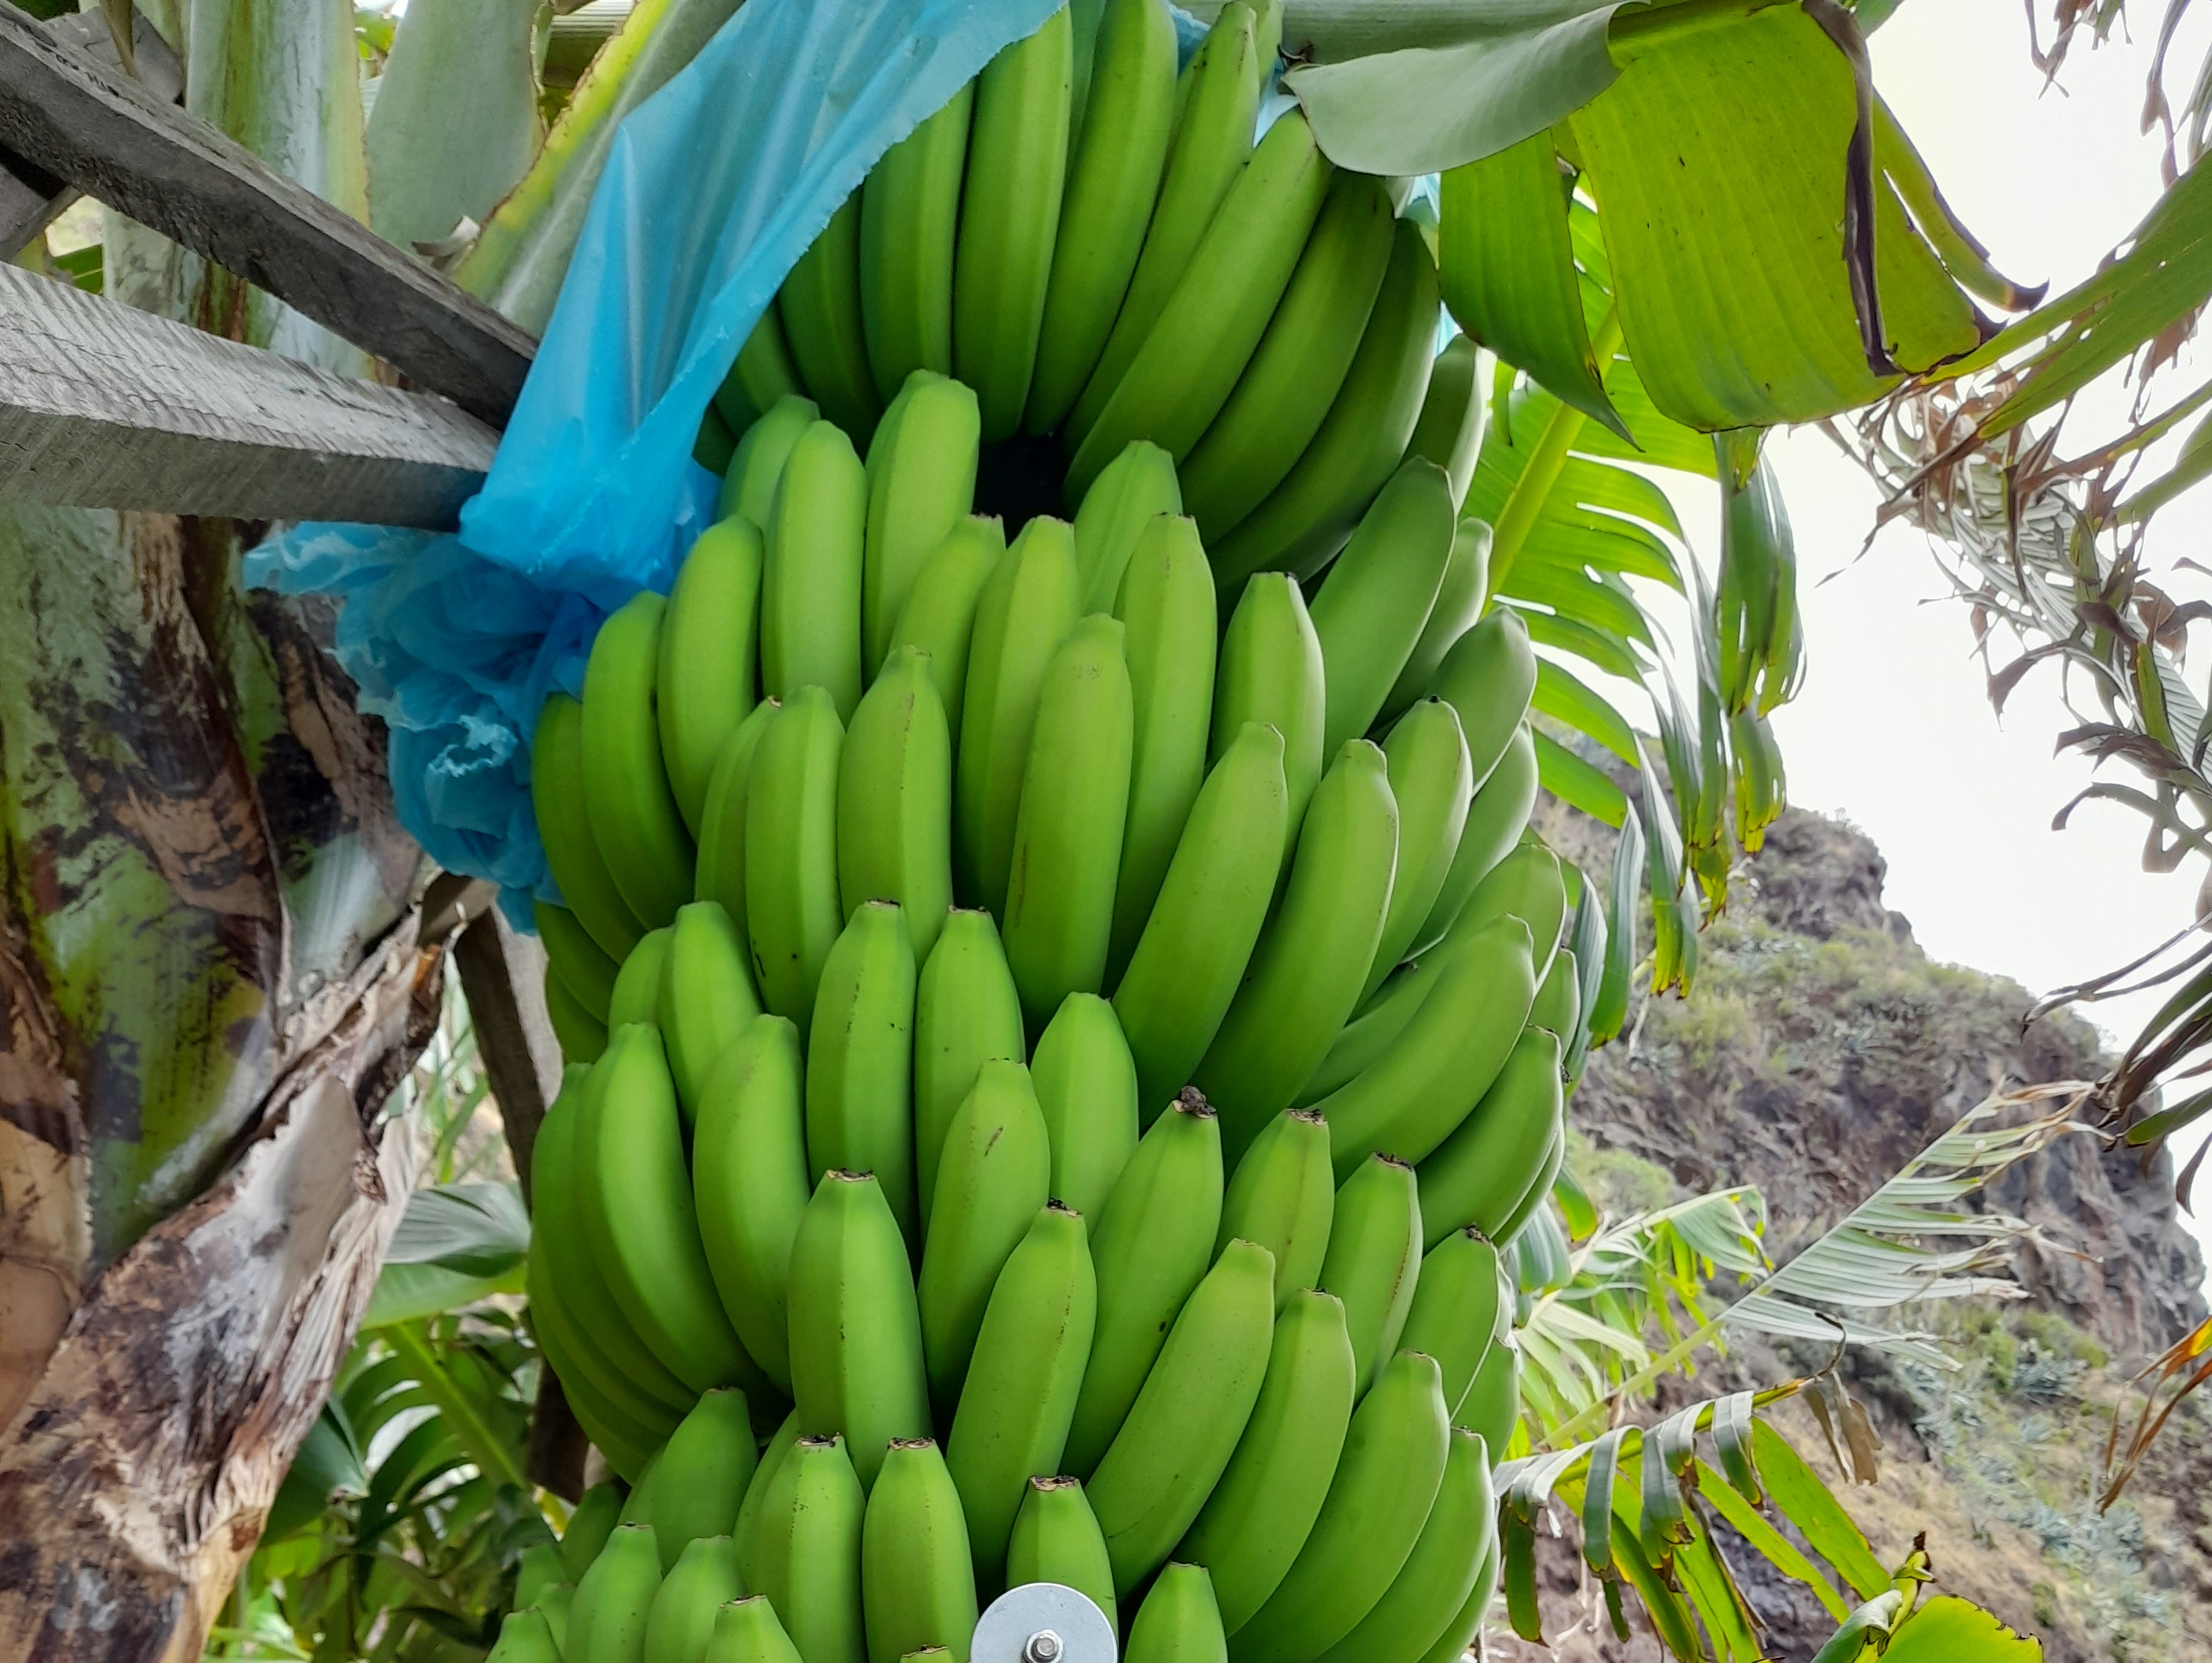
Label: Cut